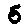
Label: 5